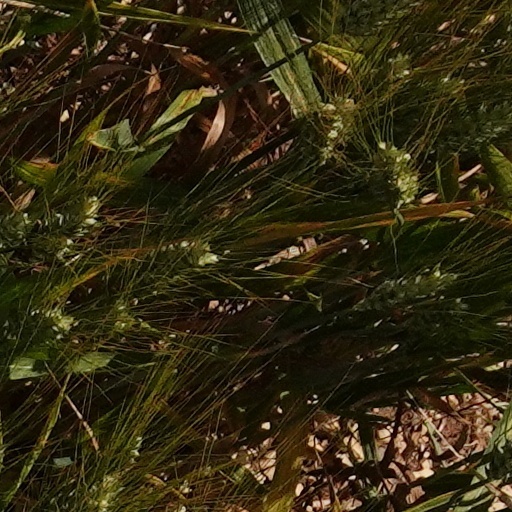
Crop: wheat